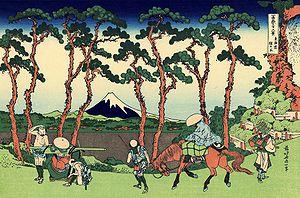
Katsushika Hokusai, est un peintre, dessinateur et graveur spécialiste de l’ukiyo-e, ainsi qu'auteur d'écrits populaires japonais surtout connu sous le nom de Hokusai, ou de son surnom de « Vieux Fou de dessin ».
Les Trente-six vues du mont Fuji sont une série de quarante-six estampes réalisées par Katsushika Hokusai et dont les dates d'édition s'étendent entre 1831-1833. Elles représentent le mont Fuji depuis différents lieux, suivant les saisons. Cette série est aujourd'hui très célèbre car elle marque l'intégration dans les thèmes de la tradition japonaise des modes de représentation occidentaux, et en particulier de la perspective utilisée dans la peinture occidentale.
Les Peupliers est le titre d'une série de vingt-trois tableaux impressionnistes peints par Claude Monet de l'été à l'automne 1891, entre la série des Meules, achevée au début de l'année 1891, et celle des vues de la Cathédrale de Rouen, débutée en février 1892.